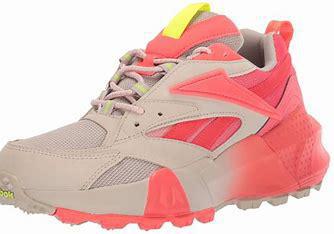
Brand: Reebok
Model: Aztrek